Jeanne Baudot

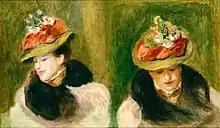
Pierre-Auguste Renoir, "Portrait de Jeanne Baudot de trois-quarts et de face", 1896.

Jeanne Baudot (11 May 1877 in Courbevoie – 27 June 1957 in Louveciennes) was a French painter.